Sindhis

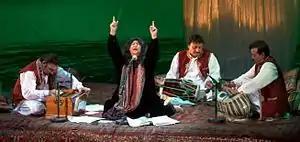
Abida Parveen is a Pakistani singer of Sindhi descent and an exponent of Sufi music.

The name "Sindhi" is derived from the Sanskrit "síndhu", the original name of the Indus River, along whose delta Sindhi is spoken. Like other languages of the Indo-Aryan family, Sindhi is descended from Old Indo-Aryan (Sanskrit) via Middle Indo-Aryan (Pali, secondary Prakrits, and Apabhramsha). 20th century Western scholars such as George Abraham Grierson believed that Sindhi descended specifically from the Vrācaḍa dialect of Apabhramsha (described by Markandeya as being spoken in "Sindhu-deśa", corresponding to modern Sindh) but later work has shown this to be unlikely.